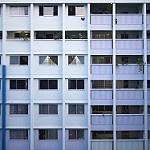
Label: buildings